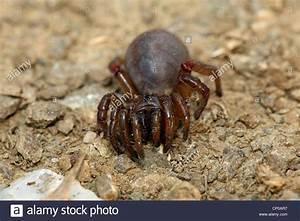
spider